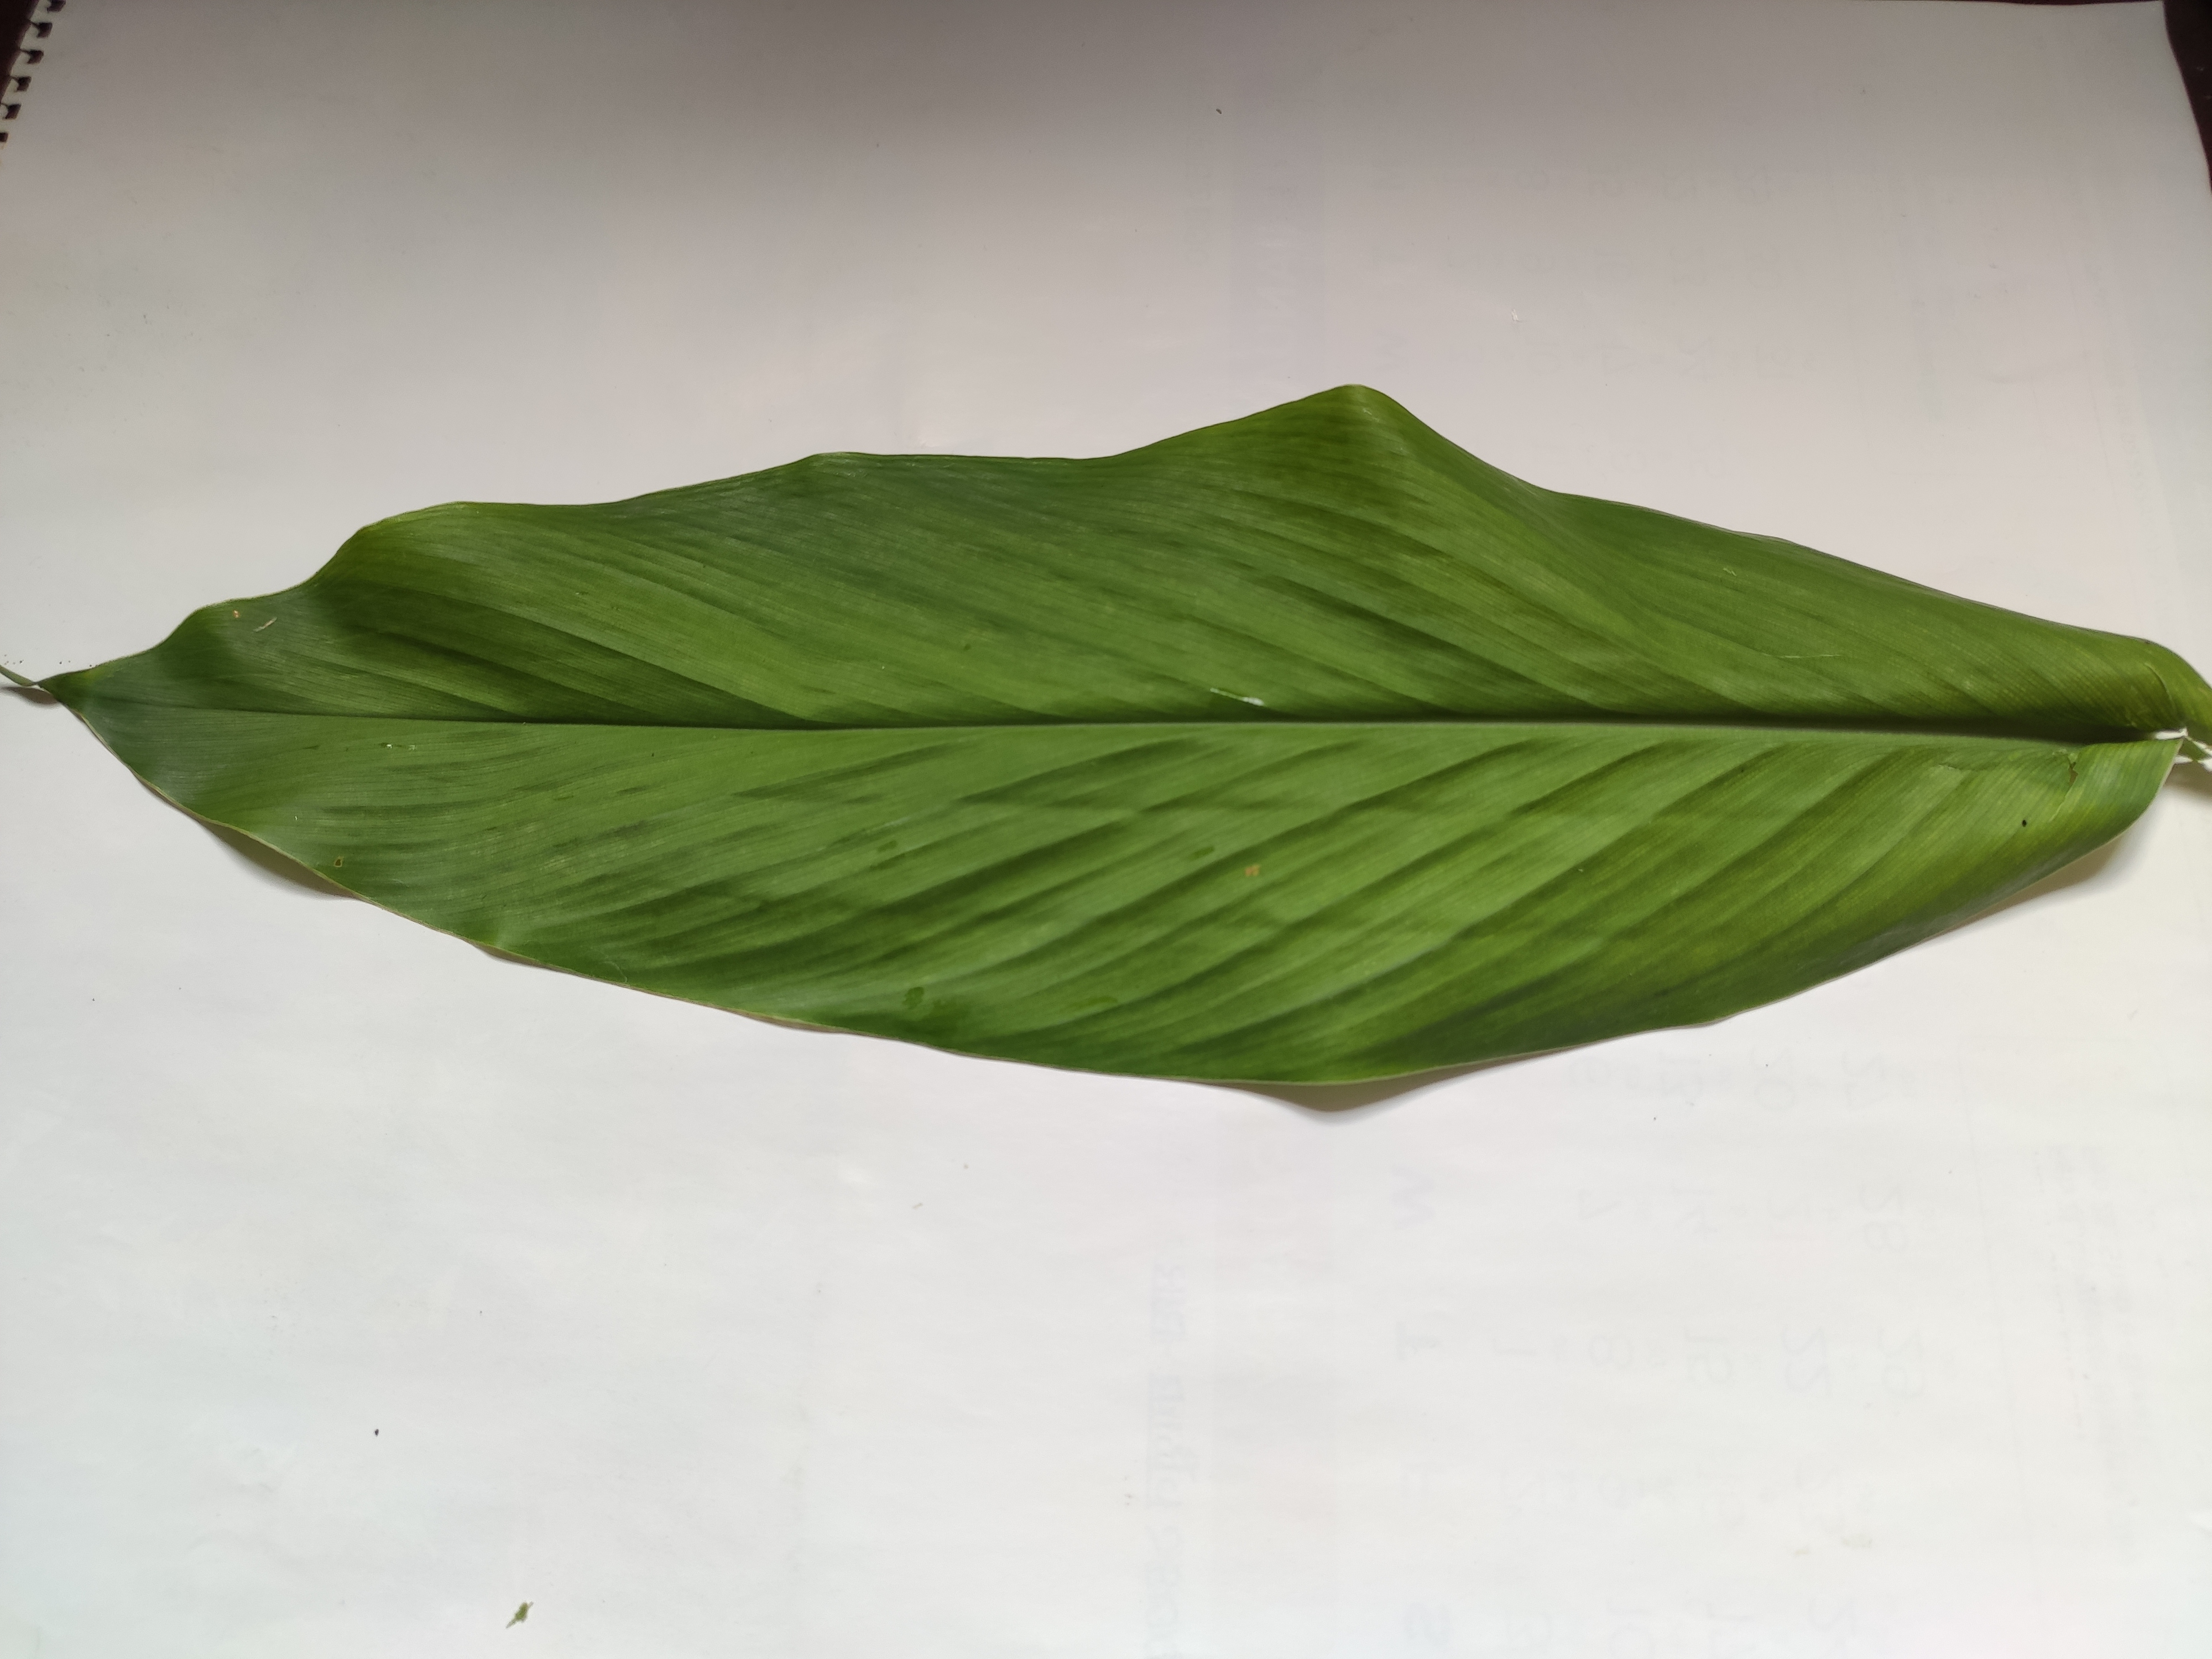
Label: Healthy_Leaf